Hurricane Debby (2000)

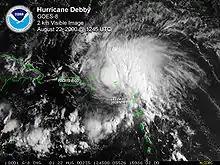
Hurricane Debby over the Leeward Islands on August 22

At 0600 UTC on August 22, Debby made landfall in Barbuda with winds of . A few hours later, the storm also struck Saint Barthélemy at the same intensity. It made a third landfall in Virgin Gorda with winds of , at 1500 UTC on August 22. In an advisory issued later that day, the National Hurricane Center noted that although the agency anticipated further strengthening, it would not be "significant" in the short-term, due to Debby's rapid movement west-northwestward and potential land interaction with Hispaniola. Late on August 22, the storm passed about north of Puerto Rico. Early on August 23, computer models varied extensively with the Geophysical Fluid Dynamics Laboratory (GDFL) model, regarded by the National Hurricane Center as an "extreme outlier", depicting a low pressure area over the Florida Keys on August 26. Due to increasing southwesterly wind shear, Debby began to weaken and was downgraded to a tropical storm at 1200 UTC on August 23, while situated north of Dominican Republic.